Burke Rehabilitation Hospital

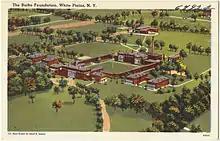
Illustrated 1940s-era postcard showing the full grounds and central courtyard

Along with medical supervision and treatments, the hospital's early programs also called for rigorous exercise and daily chores. It was one of the first institutions to encourage moderate exercise for cardiac patients, and also help in founding the American Heart Association in 1924.